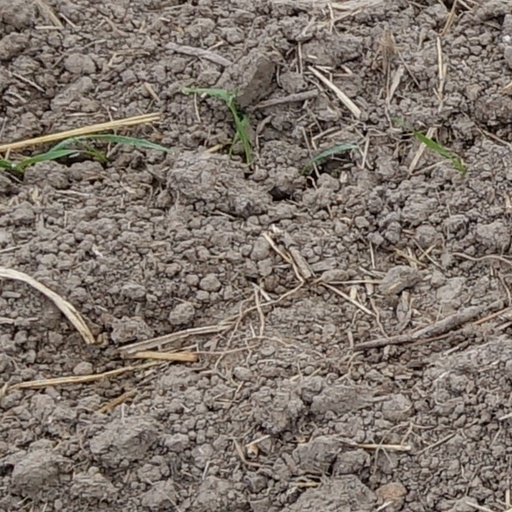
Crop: wheat